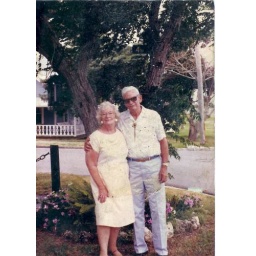
The oringinal Pattison family standing outside their home in Cedar Key, Florida.